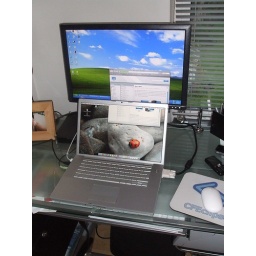
My Mac setup with with Windows running on the second monitor in Parallels in Full screen mode